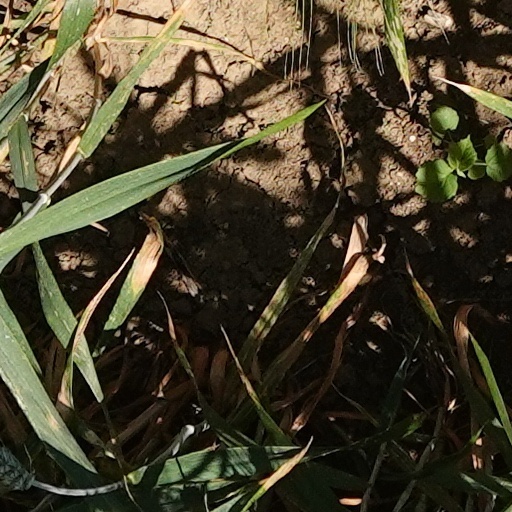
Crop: wheat